Life of Castruccio Castracani

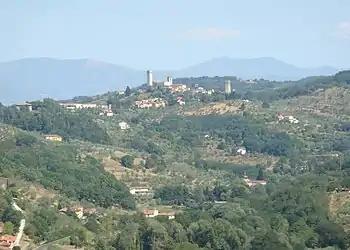
A view of Serravalle Pistoiese, which is set upon a hill with some sides being quite steep. Machiavelli describes an attack by the Luccan forces of Castracani on the ridge of this town, that successfully caught Florentine forces by surprise.

The account is thought to have been written during a visit to Lucca in 1520. It was dedicated to Zanobi Buondelmonti and Luigi Alamanni. The former was also one of the two men to whom the "Discourses on Livy" was dedicated. Both, along with Machiavelli, are considered members of the so-called Orti Oricellari group.